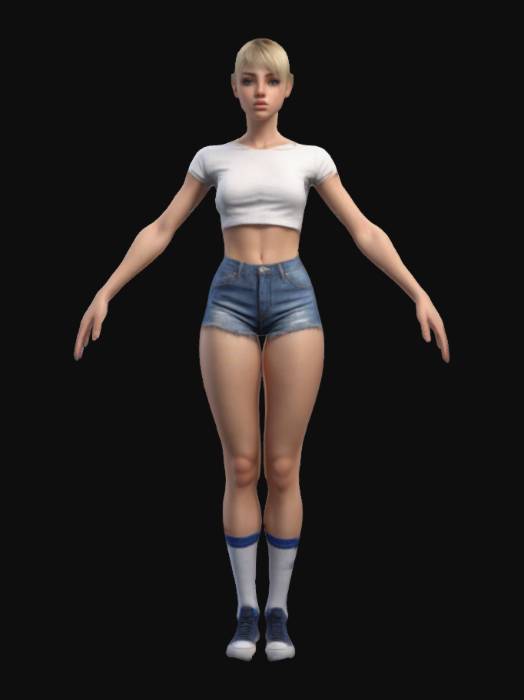
미적 점수 (1~10점): 2